RAIL4CHEM

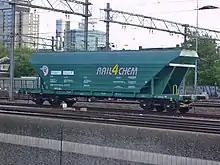
Goods wagon from Rail4Chem in Utrecht Centraal railway station, May 2006

RAIL4CHEM was a German rail freight transport company, and the parent company of a number of European subsidiary rail freight transport companies including rail4chem Benelux B.V. (Rotterdam), the rail4chem transalpin AG (Basel) and Fer Polska S.A. (Warsaw).